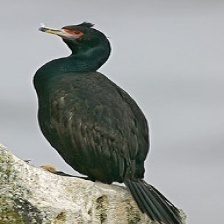
Species: RED FACED CORMORANT
Scientific name: PHALACROCORAX URILE